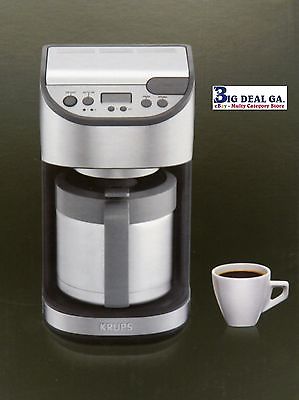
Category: coffee maker